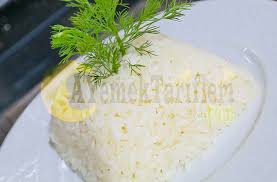
Yemek: pirinc_pilavi